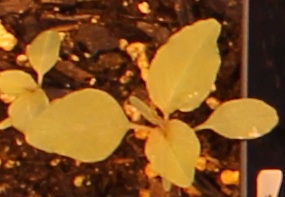
Label: Redroot Pigweed